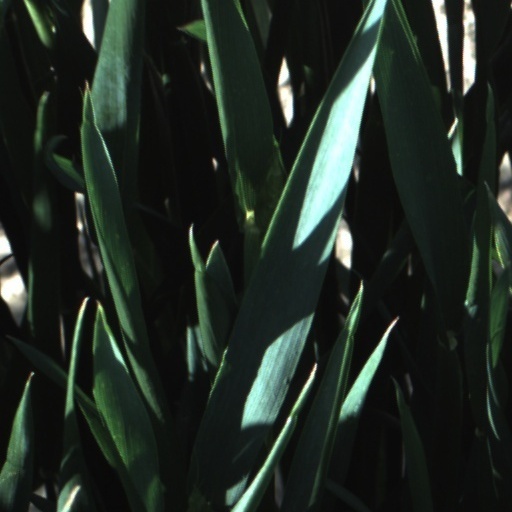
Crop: wheat